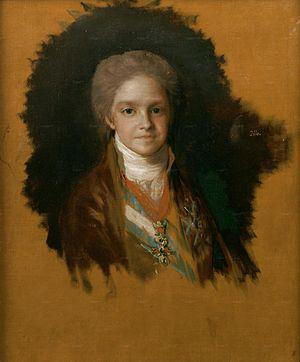
L'Infant Charles de Bourbon, est une peinture à l'huile réalisée par Francisco de Goya en 1800 comme esquisse préparant la réalisation de La Famille de Charles IV et représentant Charles de Bourbon.
La Famille de Charles IV est un portrait collectif peint en 1800 par Francisco de Goya et conservé au Musée du Prado à Madrid. Il représente la famille royale de Charles IV d’Espagne.
Charles Marie Isidore Benoît de Bourbon également connu sous le nom de Charles V, né le 29 mars 1788 à Madrid et mort le 10 mars 1855 à Trieste, est un infant d'Espagne, fils du roi Charles IV et frère de Ferdinand VII. Proclamé roi d’Espagne à la mort de son frère en 1833 par les partisans de la loi salique en opposition à la jeune Isabelle II, il prend le titre de « Charles V ». Soutenu par une partie du peuple espagnol, appelés carlistes, c'est-à-dire les partisans de Carlos, il rentre en Espagne et provoque la Première guerre carliste.